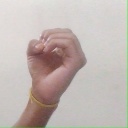
अक्षर: ऊ